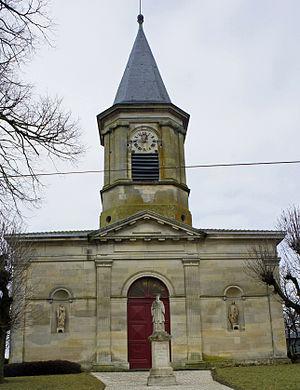
église de Chaumont-sur-Aire.
Chaumont-sur-Aire est une commune française située dans le département de la Meuse, en région Grand Est.